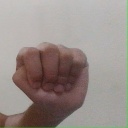
अक्षर: ठ